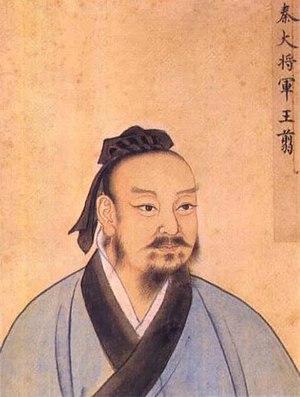
Wang Jian fut un général militaire de Qin qui acquit une renommée tel qu'il fut plus tard élevé au rang d'un des quatre généraux les plus prestigieux des Royaumes Combattants avec Bai Qi, Lian Po et Li Mu.